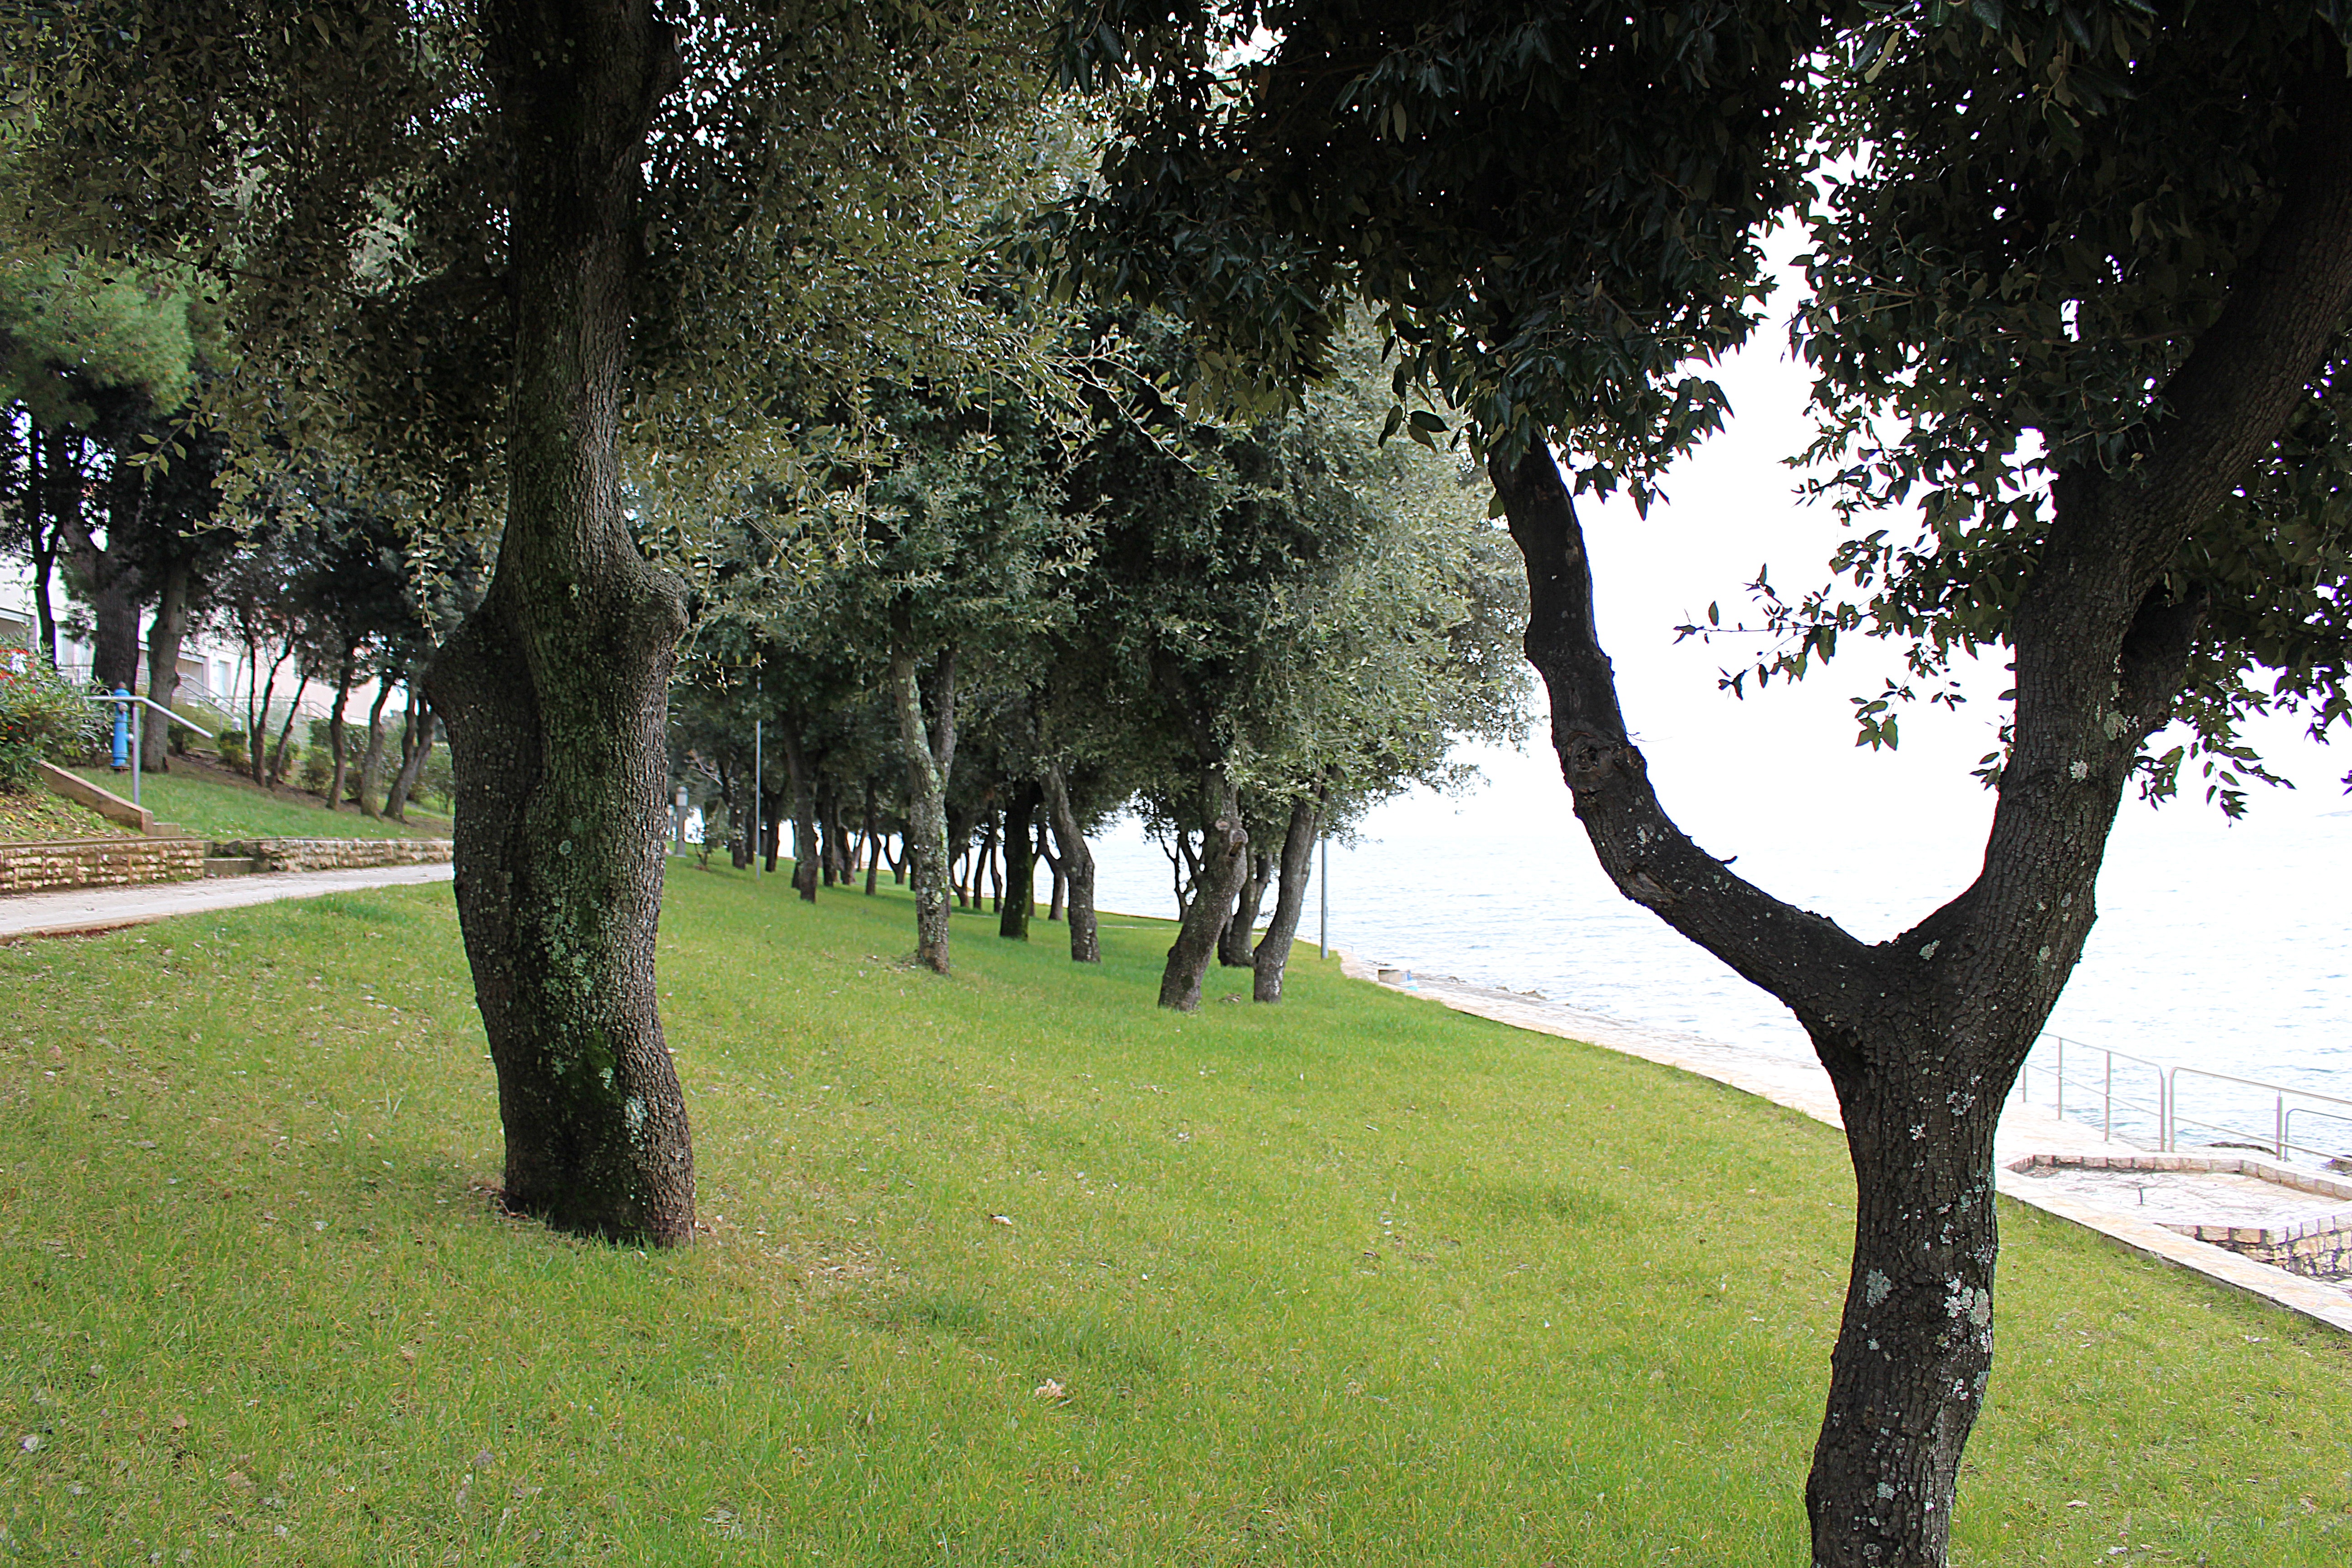
beach, tree, grass, plant, lawn, leaf, flower, green, mediterranean, park, garden, recovery, woody plant, arecales